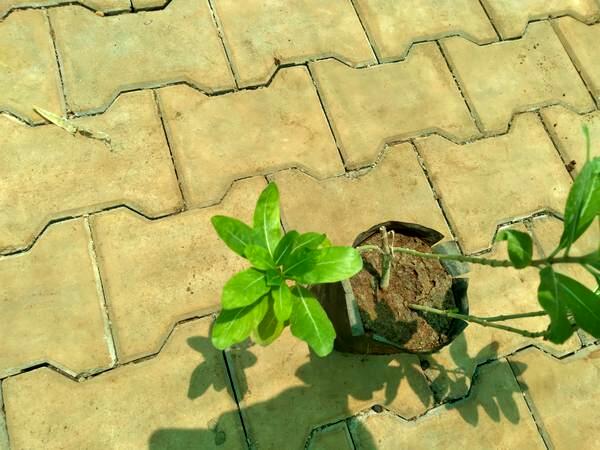
Plant: Nithyapushpa